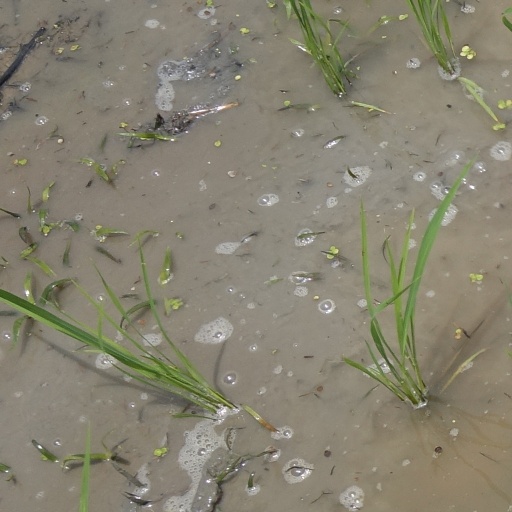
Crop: rice